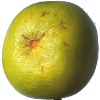
Label: Pomelo Sweetie 1